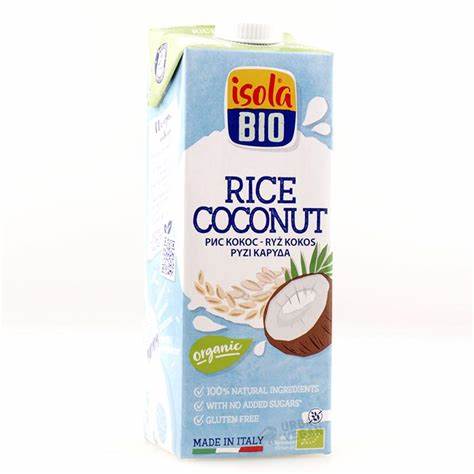
Waste category: cardboard